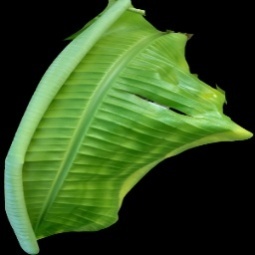
Label: Calcium